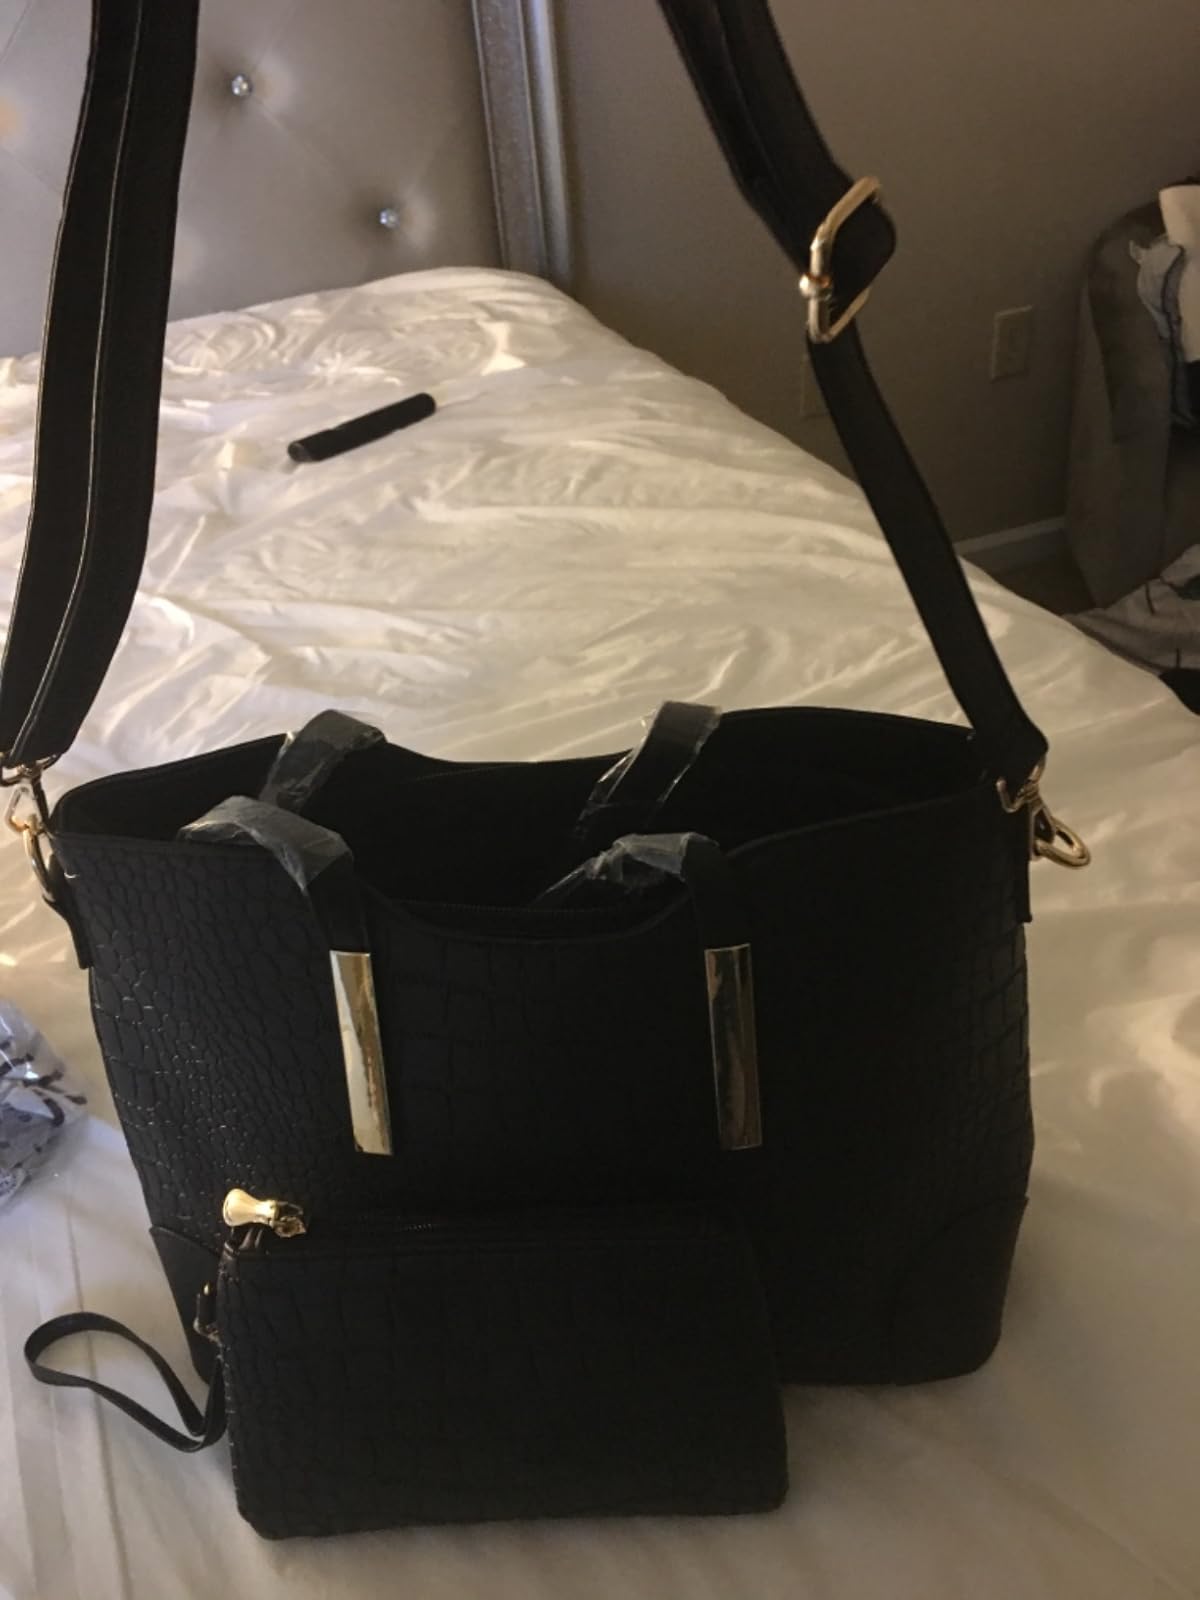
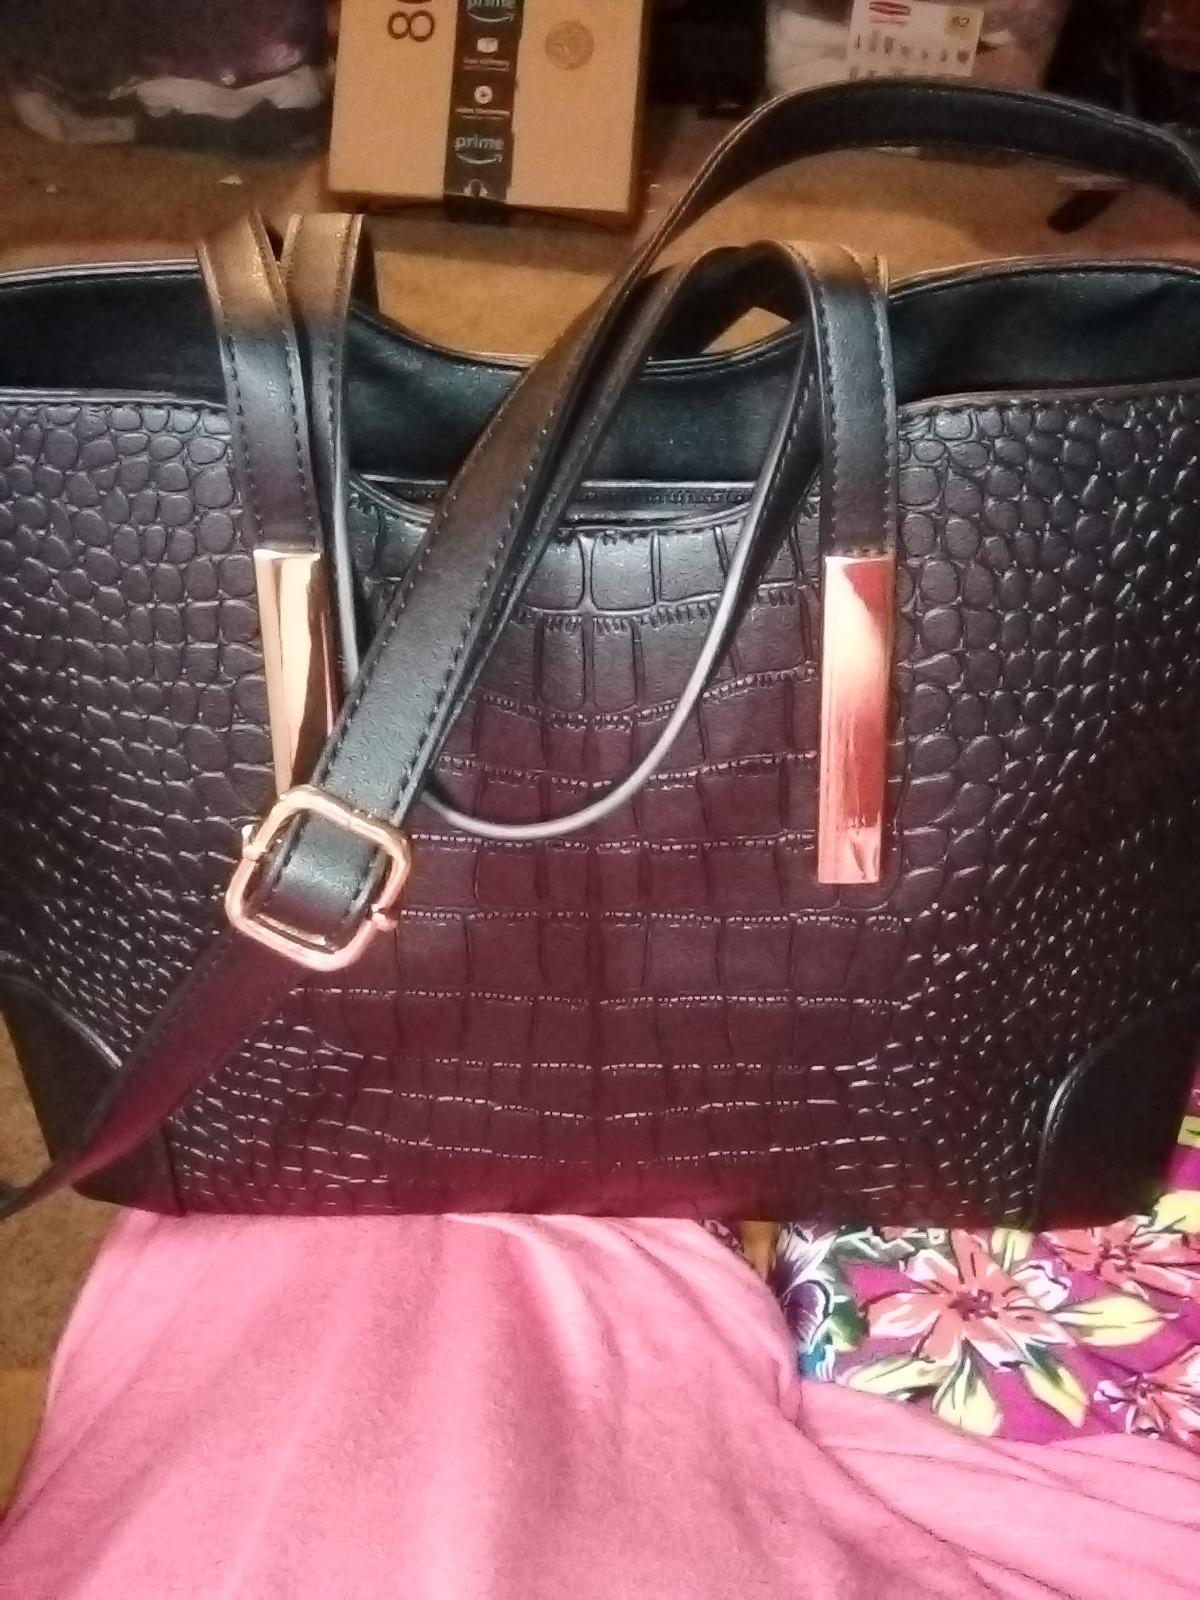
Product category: accessories_handbag
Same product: yes